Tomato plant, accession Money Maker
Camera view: tilt-top (135 deg); turntable rotation: 0 degrees
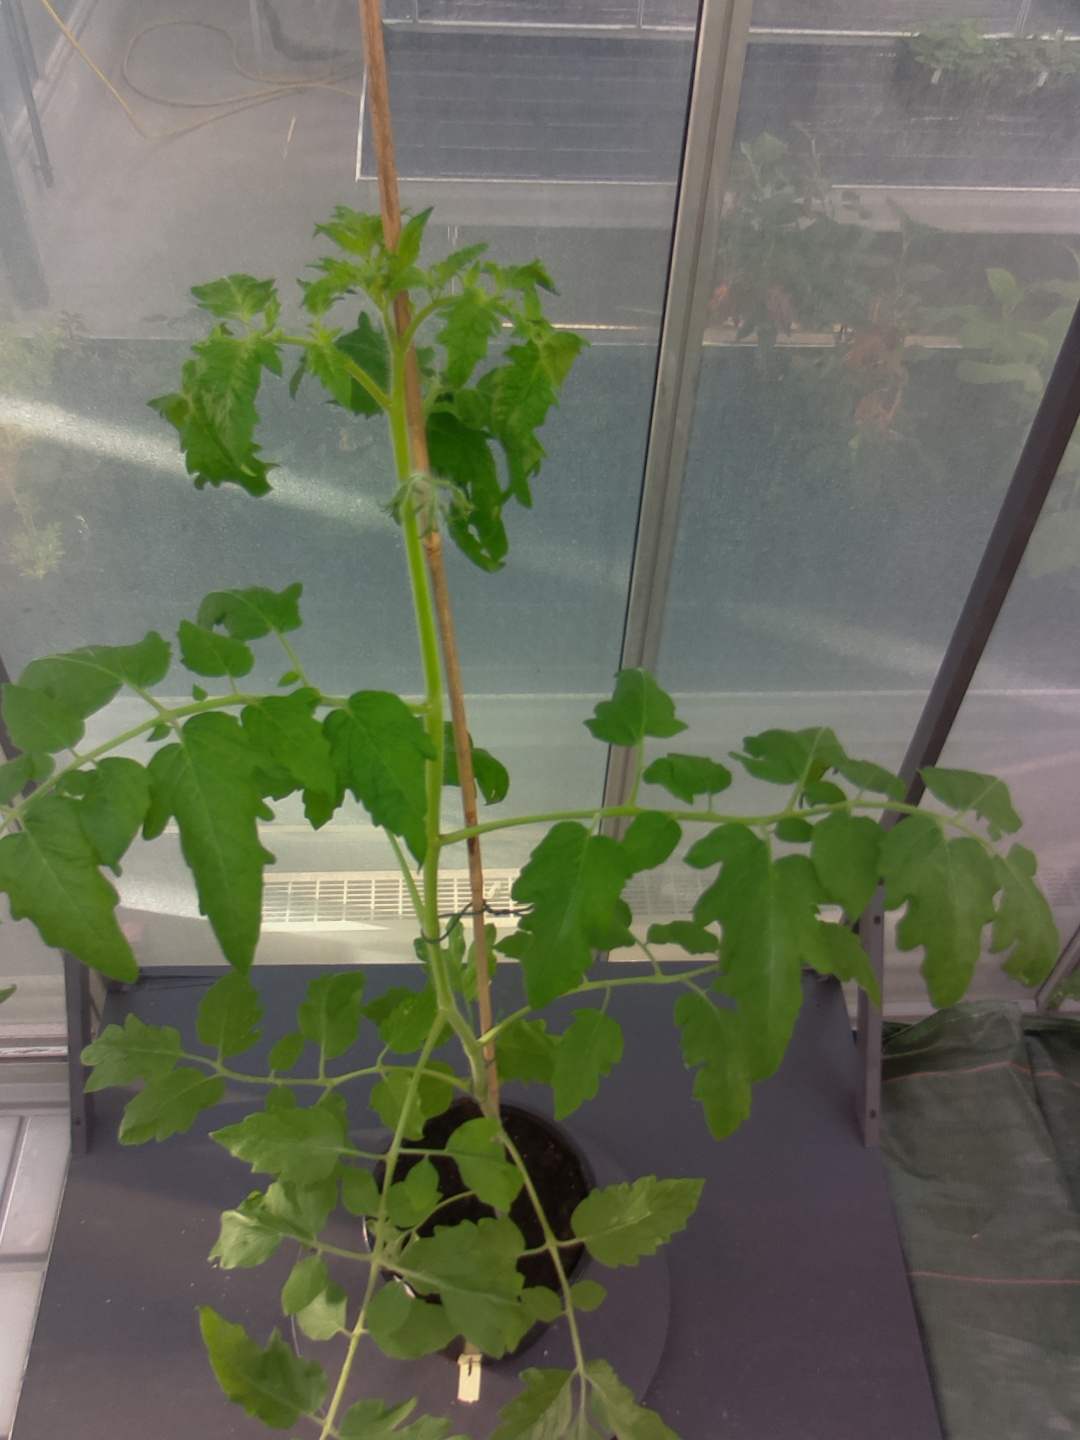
BBCH growth stage 53: 3 inflorescences visible